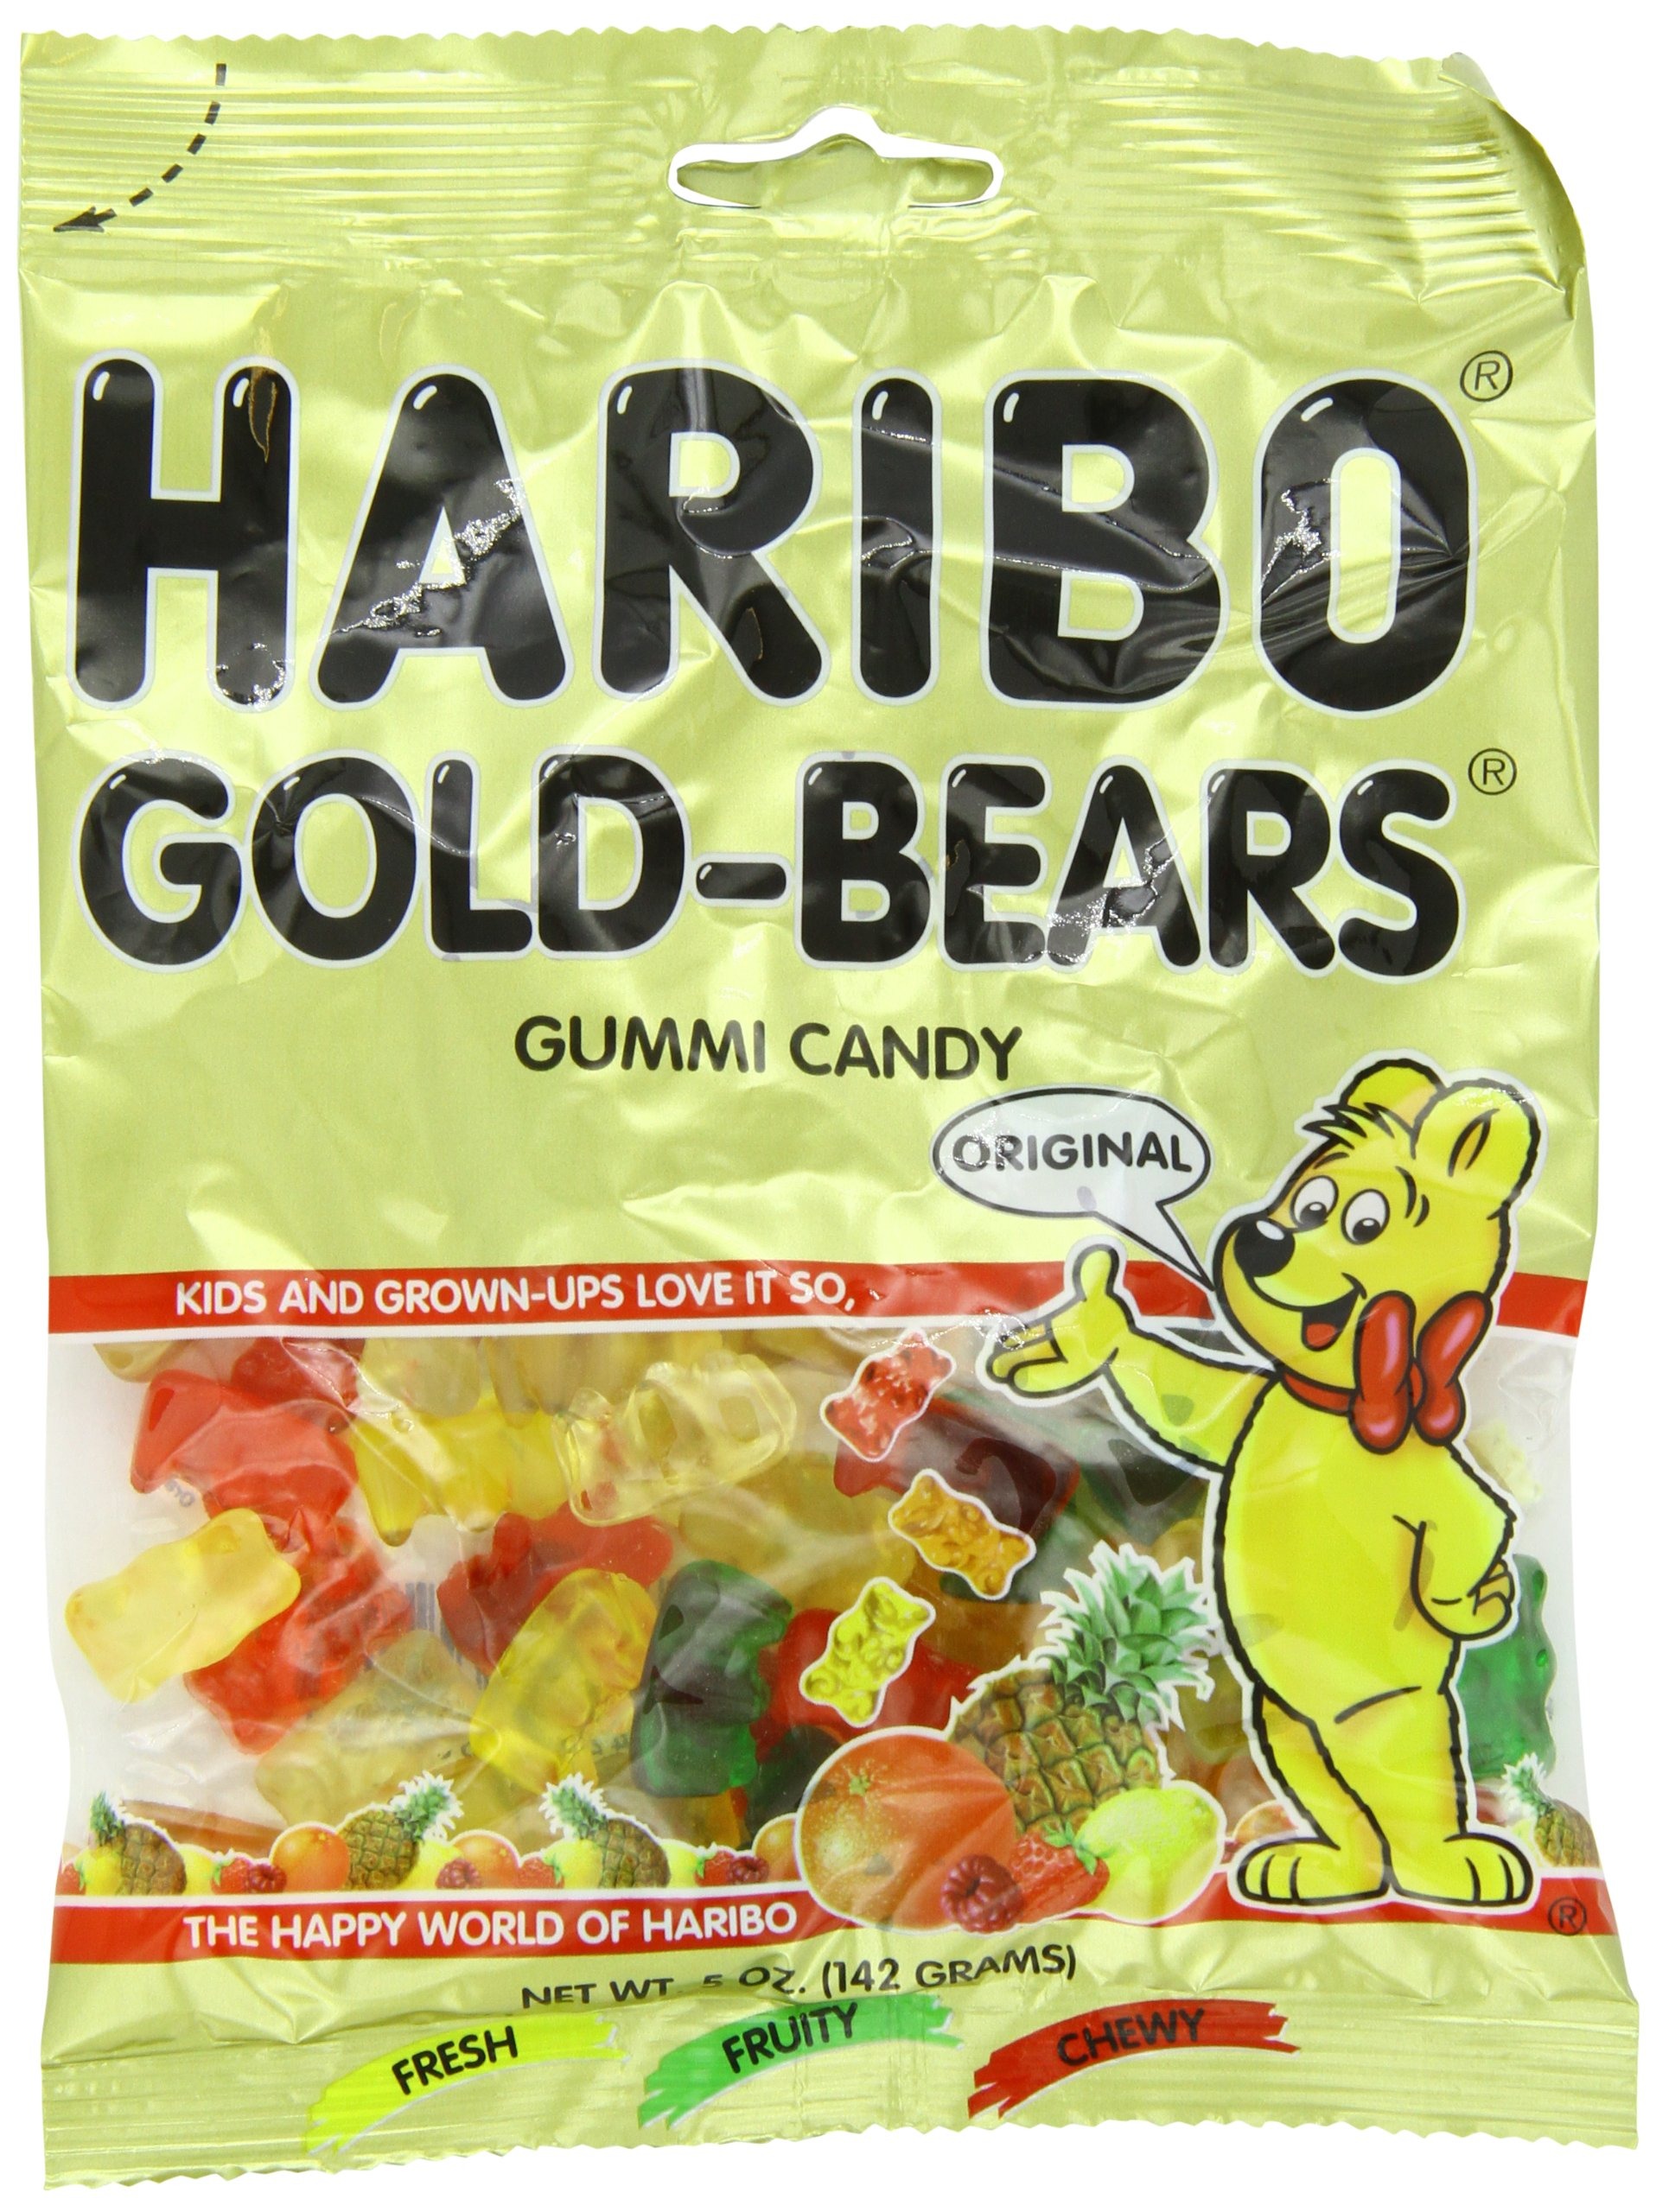
Item Name: Haribo Gold Bears, 5-Ounces (Pack Of 12)
Bullet Point 1: Pack of twelve, 5-ounce each (total of 60 ounce)
Bullet Point 2: Soft and chewy
Bullet Point 3: Assorted flavors
Value: 60.0
Unit: ounce

Price: 14.195